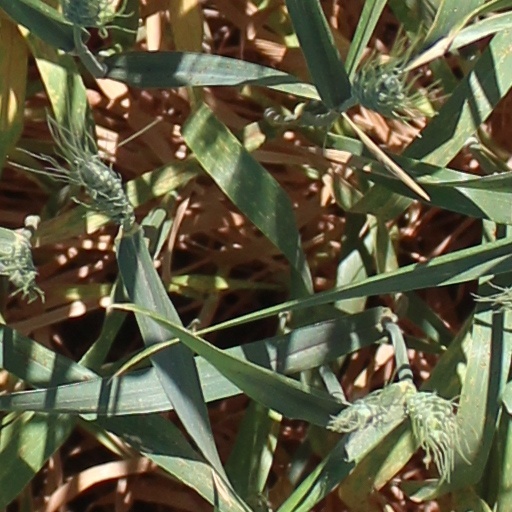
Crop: wheat